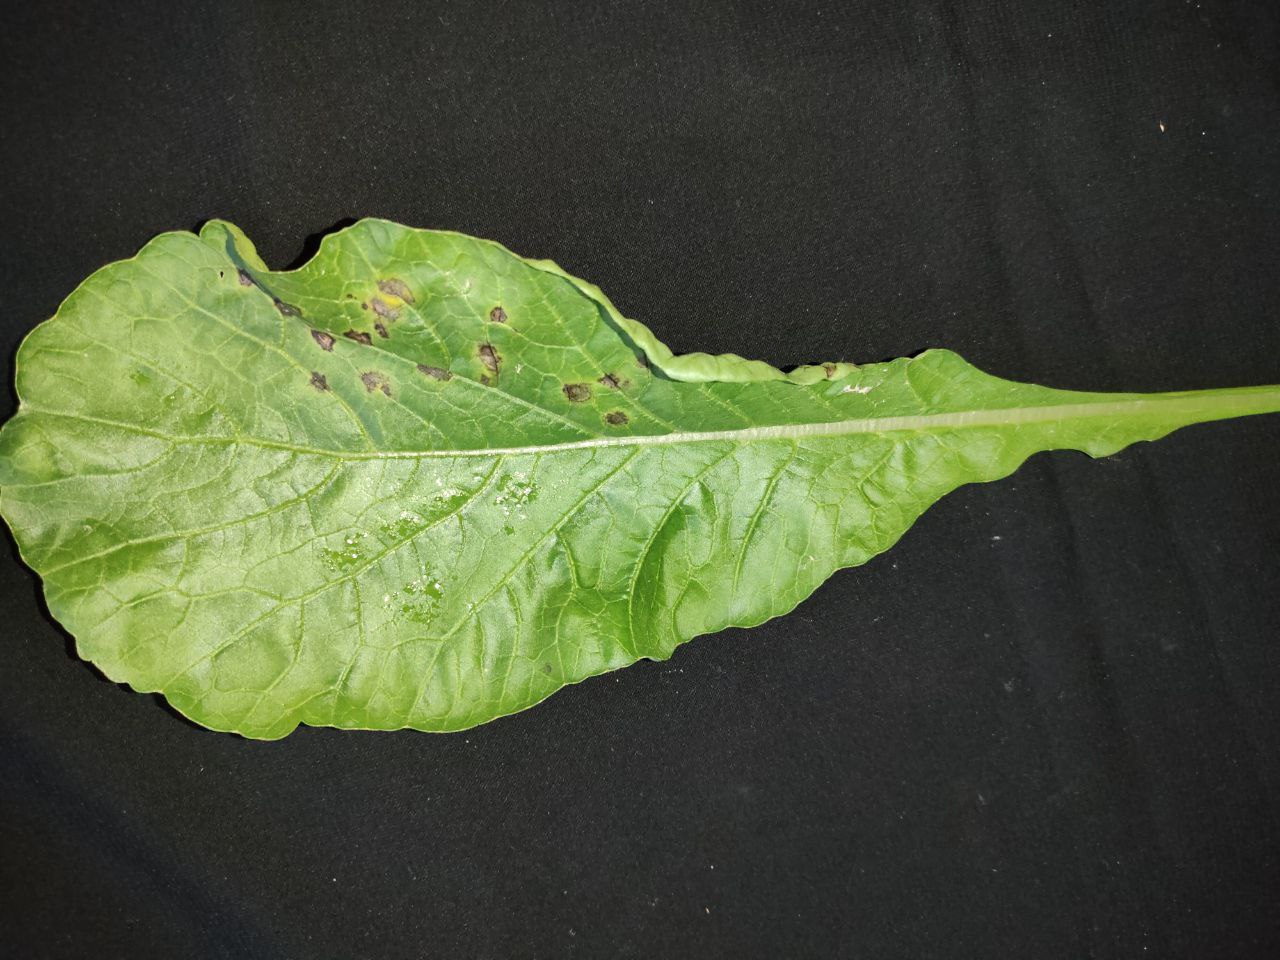
Label: Black leaf spot